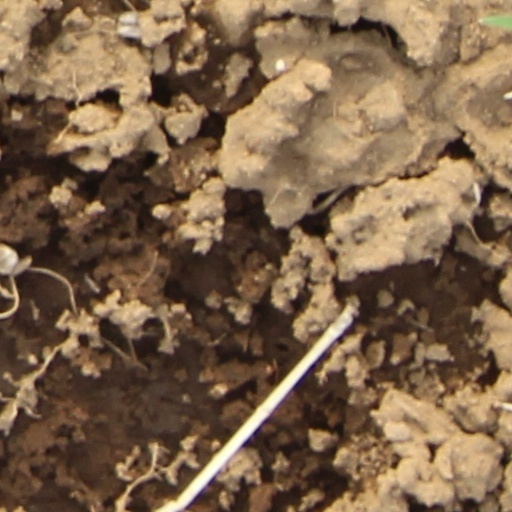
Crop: wheat